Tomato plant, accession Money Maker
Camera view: tilt-top (135 deg); turntable rotation: 270 degrees
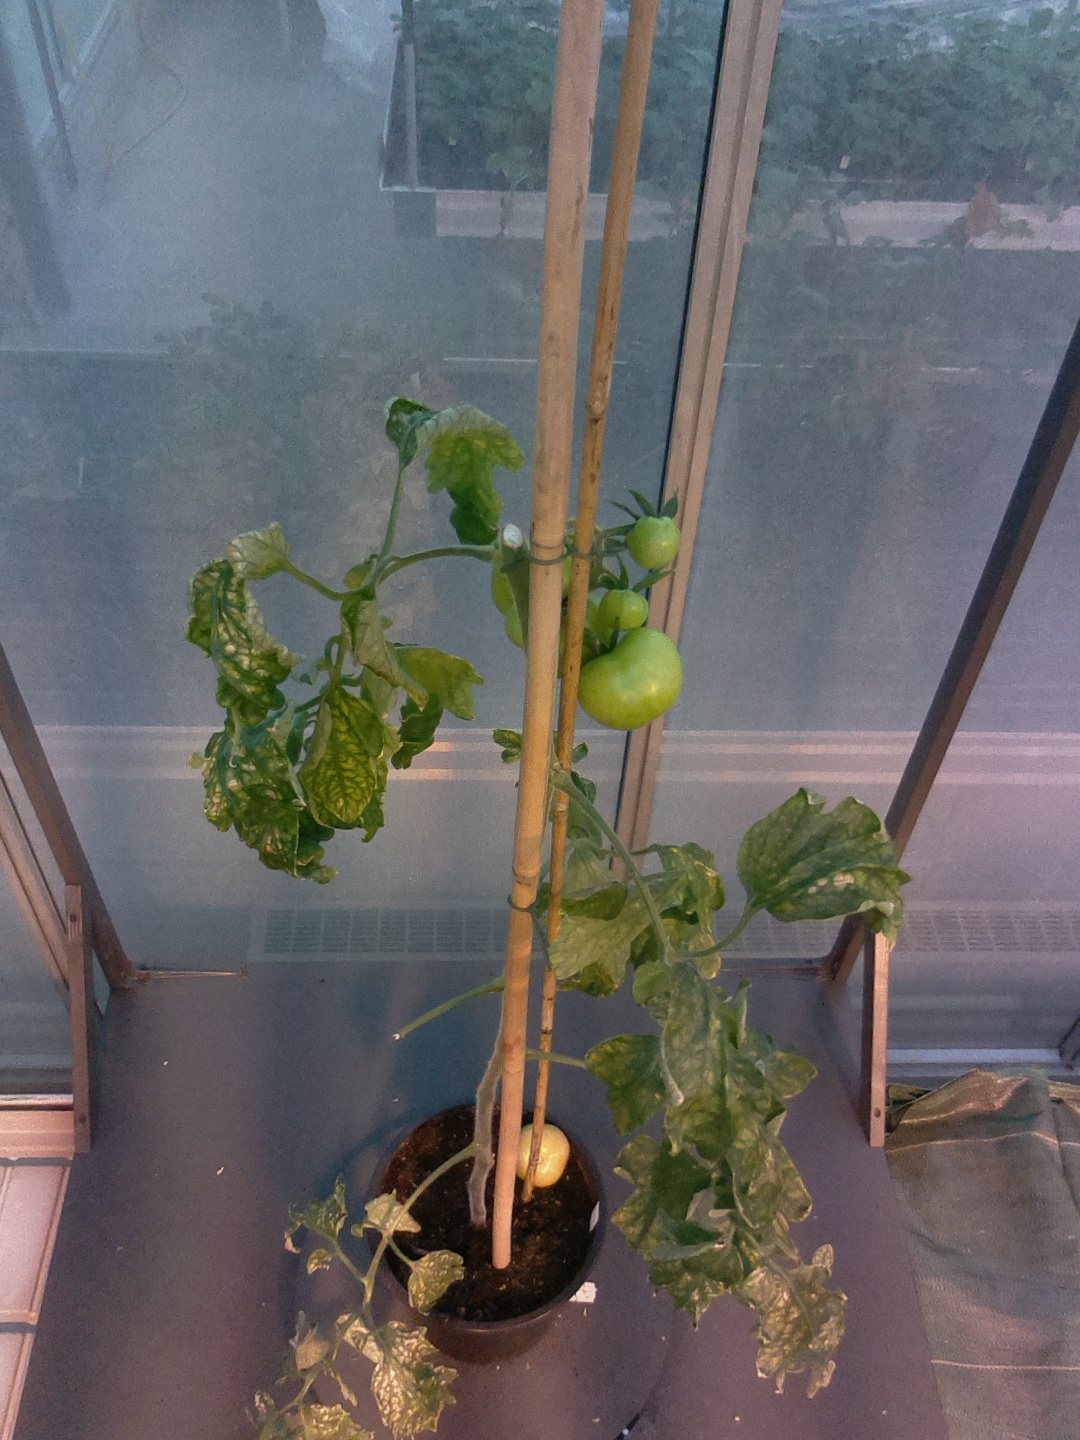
BBCH growth stage 78: 80% -90% of final fruit size